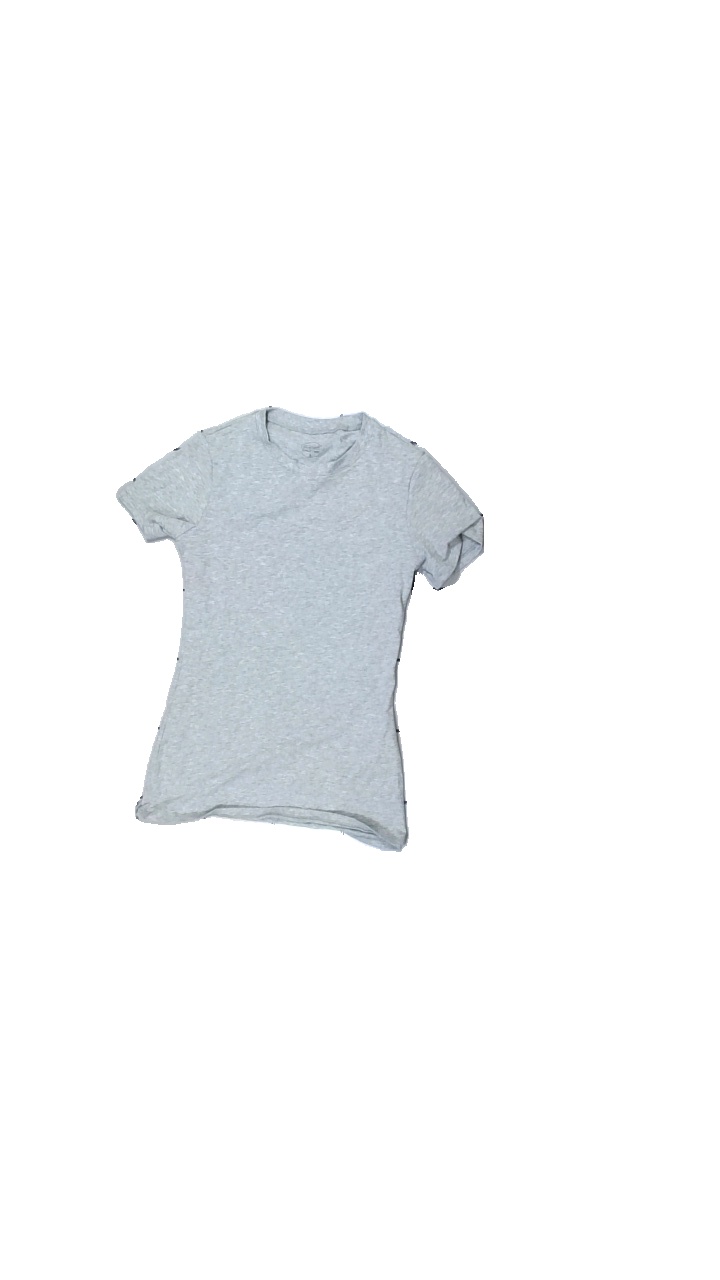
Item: T-shirt (Ladies)
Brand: Intimissimi
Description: grey t-shirt
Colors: Grey
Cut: Tight, C-collar
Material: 100% Cotton
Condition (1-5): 5
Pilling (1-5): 5
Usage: Reuse
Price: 50-100